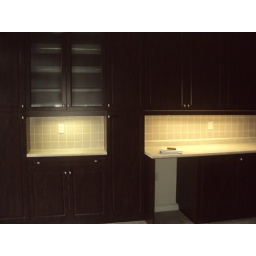
kitchen with under cabinet lighting